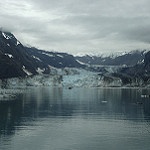
Scene: Outdoor